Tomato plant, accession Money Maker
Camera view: vertical (180 deg); turntable rotation: 0 degrees
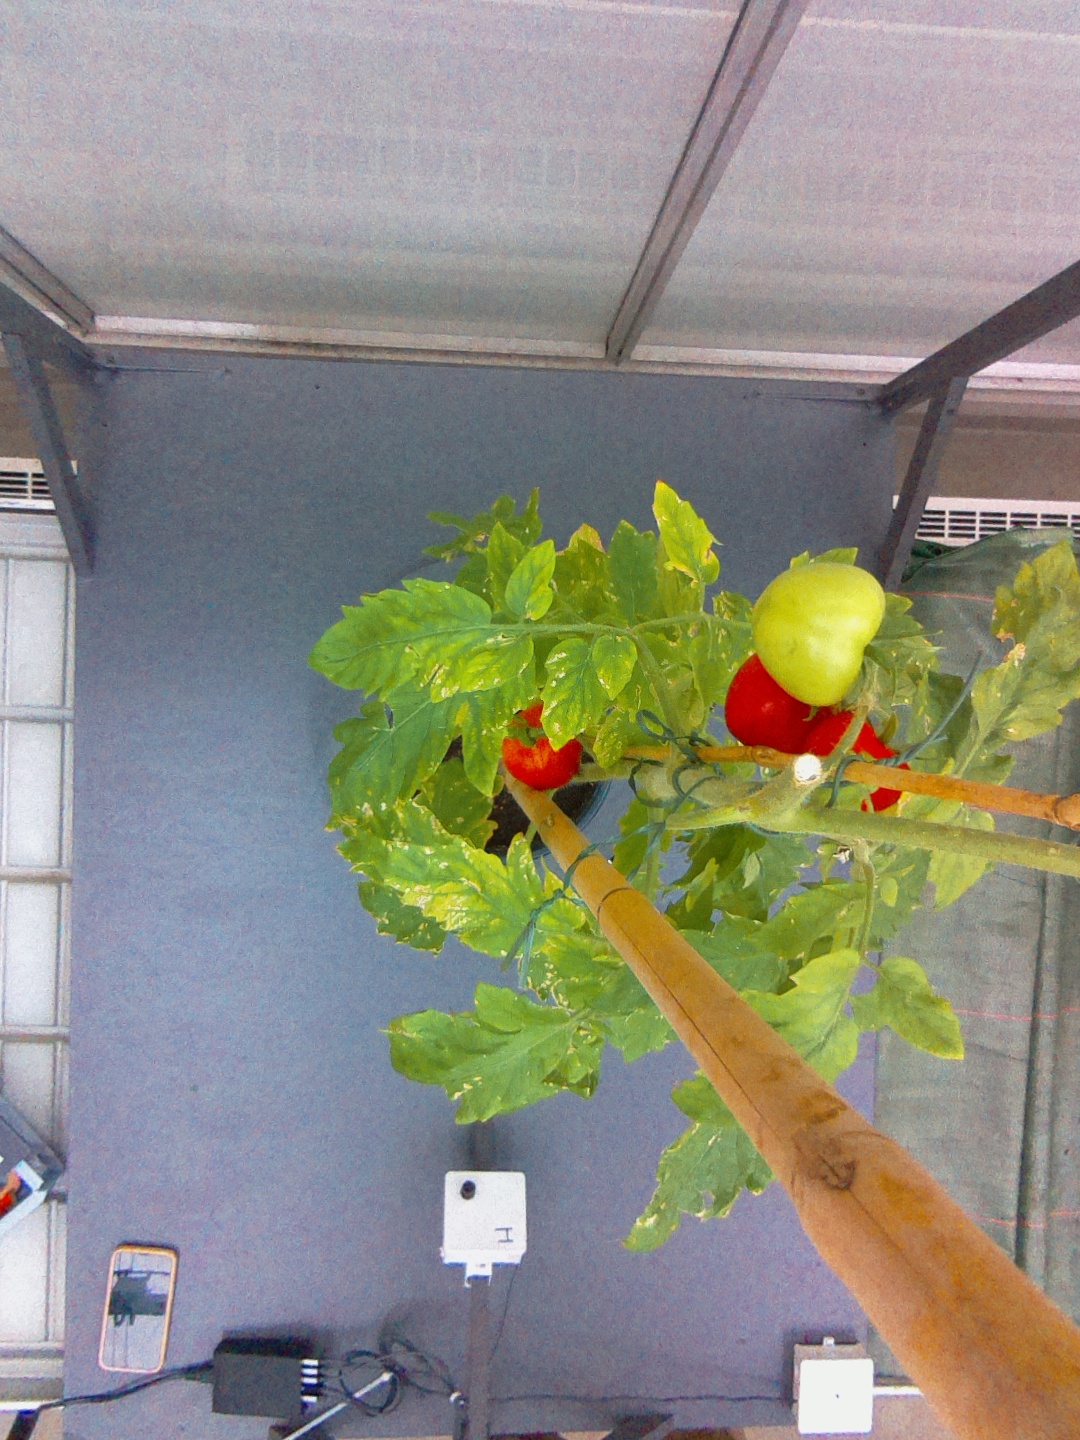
BBCH growth stage 88: 80%-90% of fruits show typical fully ripe color